Patrick Hickey (artist)

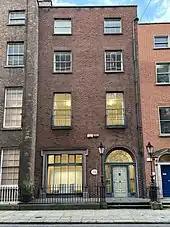
Front view of the Taylor Galleries located at number 17 Kildare Street in Dublin City, Ireland.

In 1967 Hickey received a scholarship from the Norwegian government, he spent his time in Norway painting watercolours. In this same year he designed a collection of postage stamps, for the use of the Irish government.